Alpha Girls

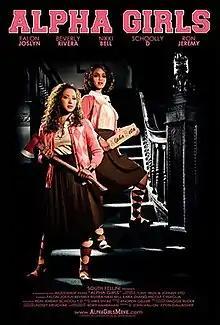

Alpha Girls is a 2013 comedy horror film directed by Tony Trov and Johnny Zito and starring Falon Joslyn, Nikki Bell and featuring Ron Jeremy and Schoolly D.